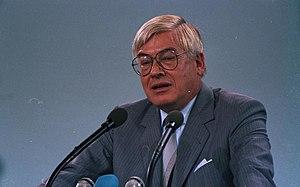
Christian Schwarz-Schilling, est un homme politique allemand appartenant à l'Union chrétienne-démocrate d'Allemagne.